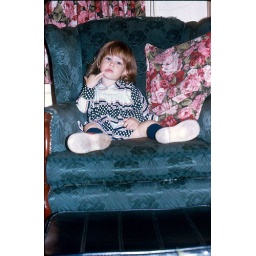
A really small person in a really big chair